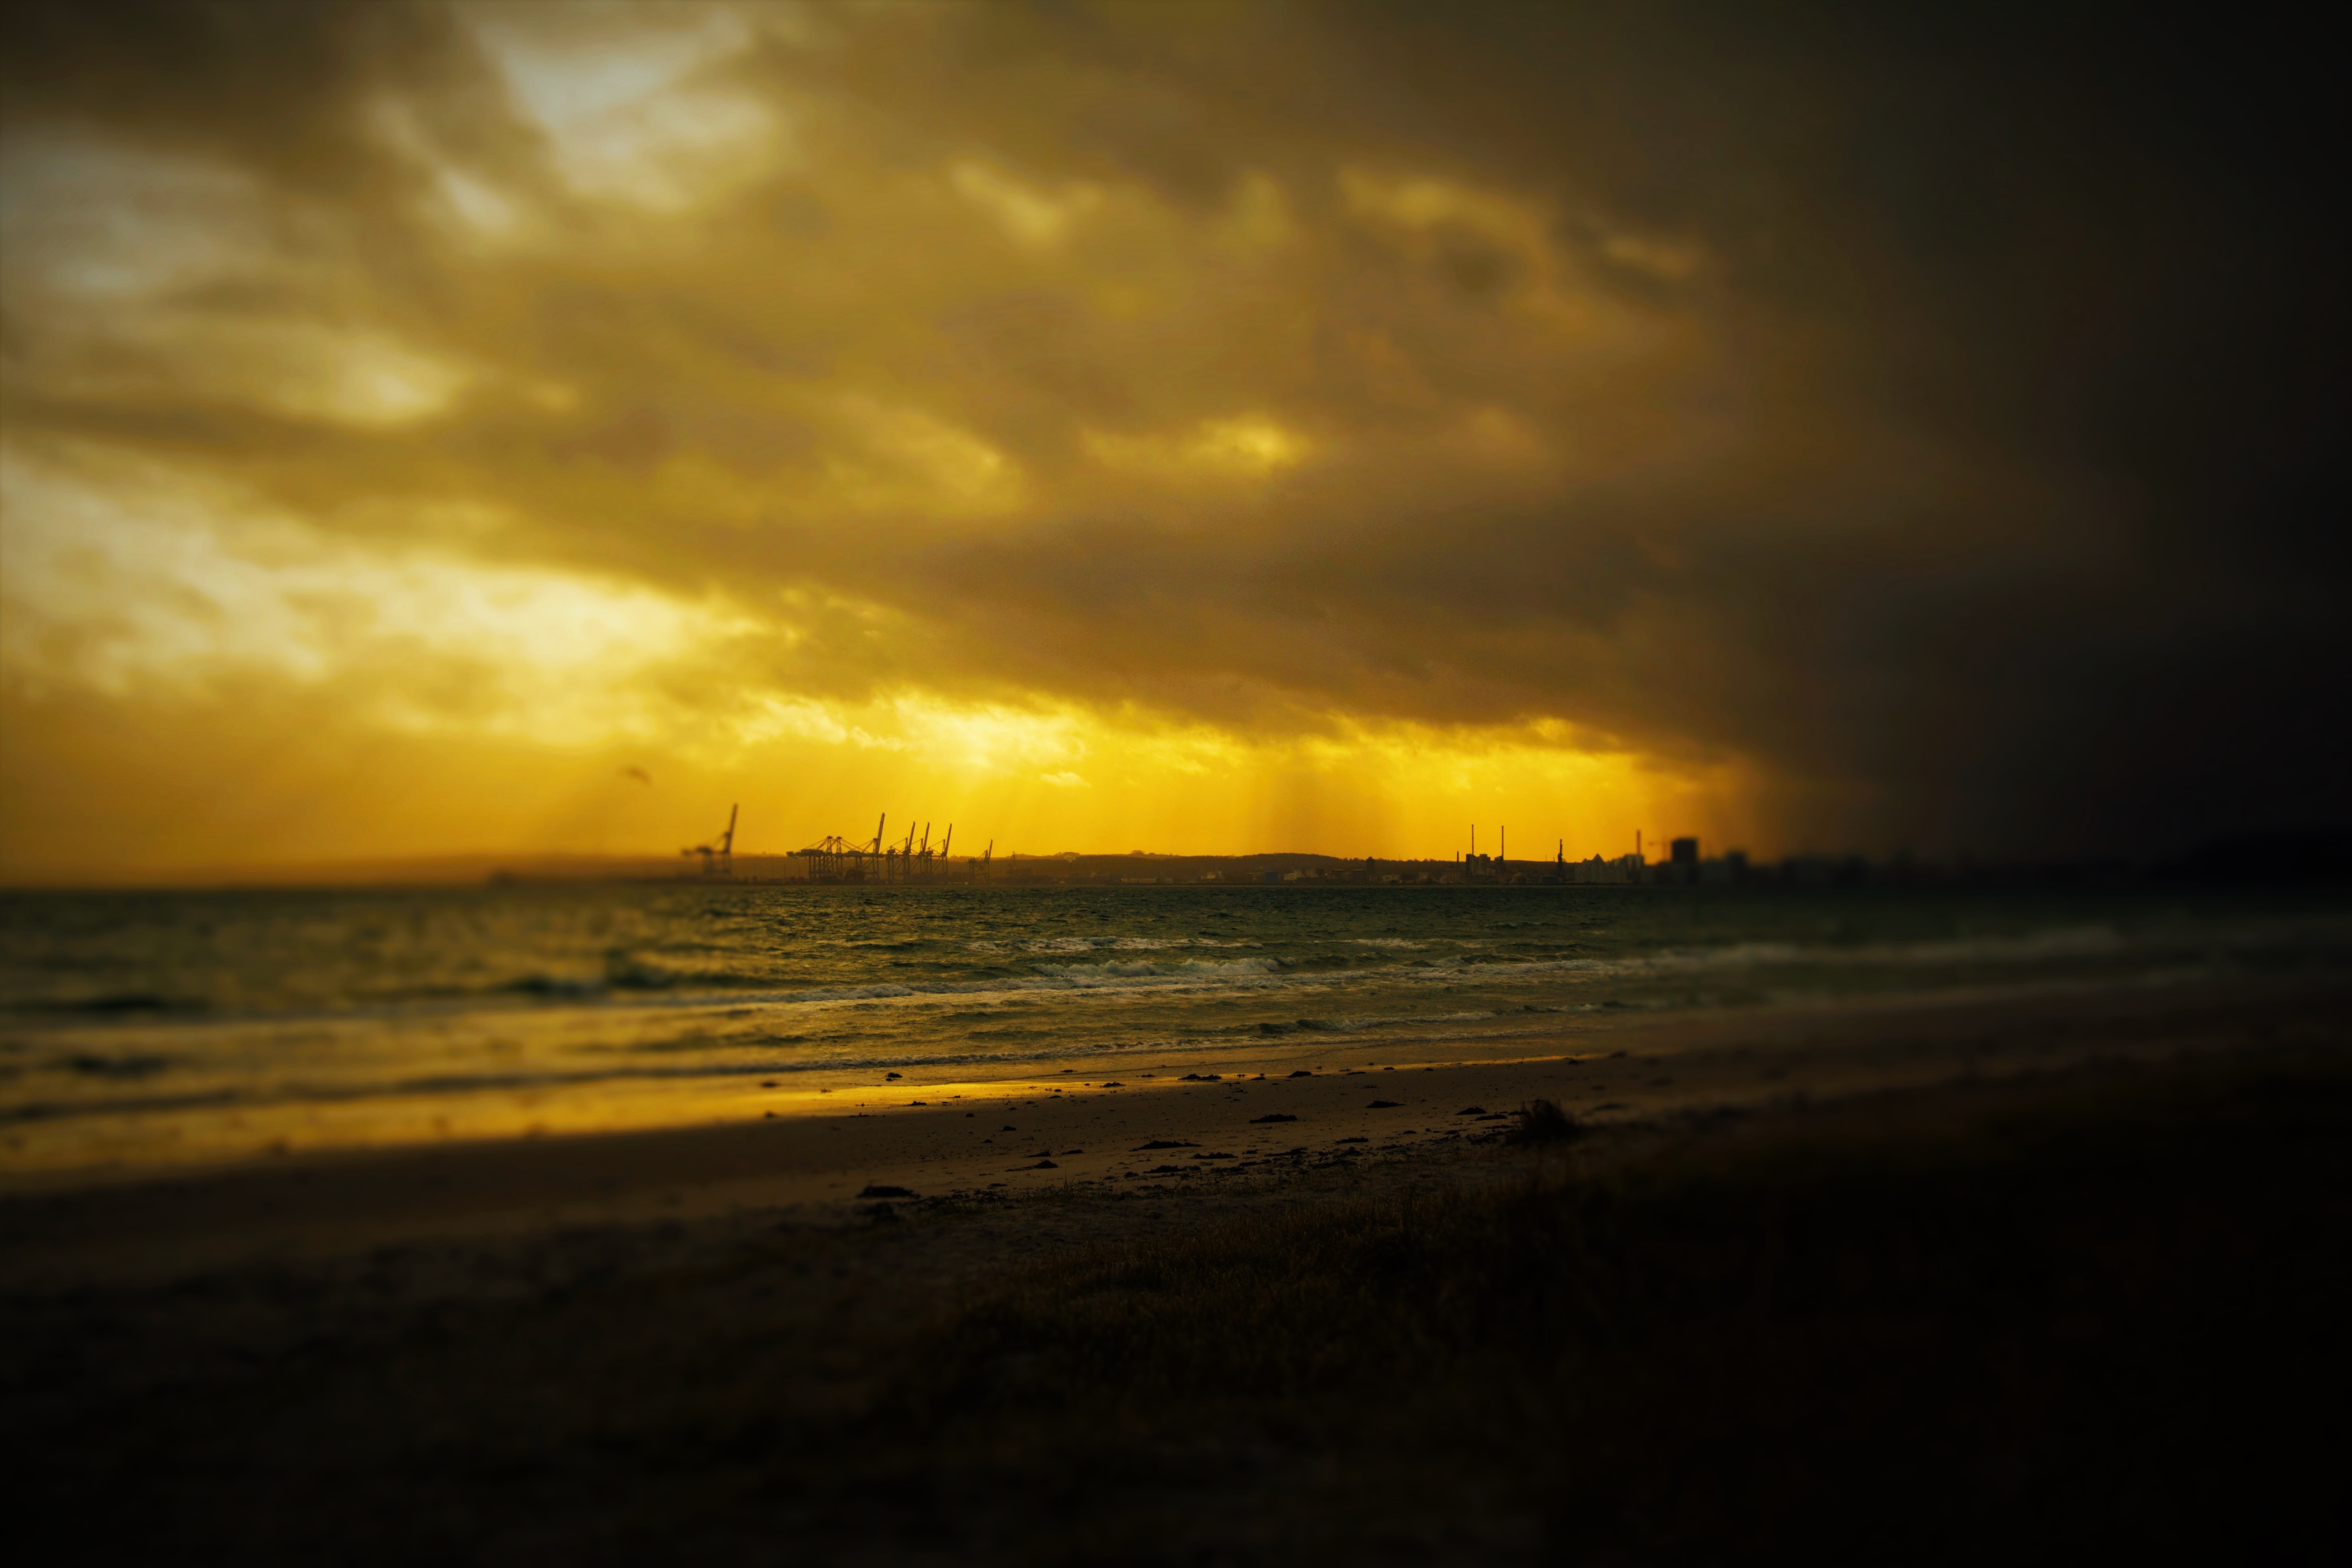
beach, sea, coast, ocean, horizon, light, cloud, sky, sun, sunrise, sunset, sunlight, morning, shore, wave, dawn, atmosphere, dusk, evening, reflection, body of water, afterglow, wind wave